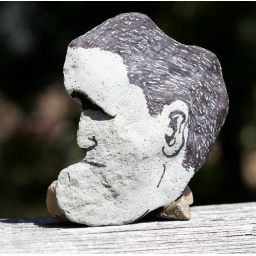
flat beach stone profile / found this ready-made and took it home to ink in the details....